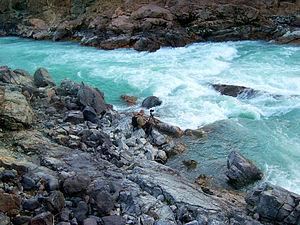
La Chicoltin est une rivière de 241 kilomètres de long, qui coule sur le plateau Intérieur au centre-ouest de la province de Colombie-Britannique au Canada. C'est un affluent du Fraser qu'elle rejoint au sud de la ville de Williams Lake.